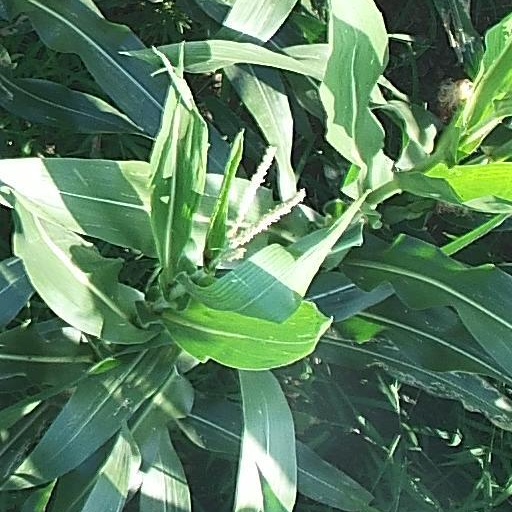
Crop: maize; corn